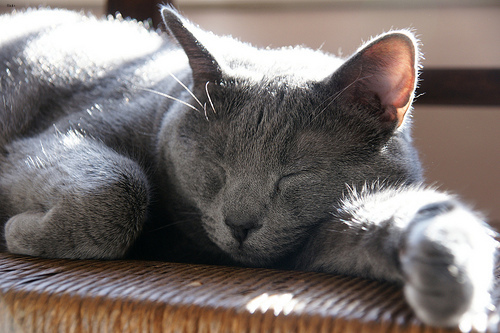
Breed: russian blue